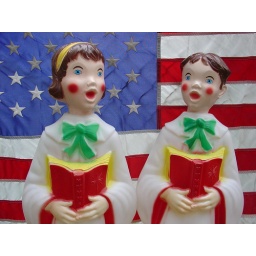
Choir boy and girl by Empire yesterday's yard sale find...$5.00 they are 31 inches tall